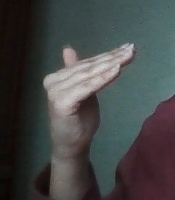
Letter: khaa